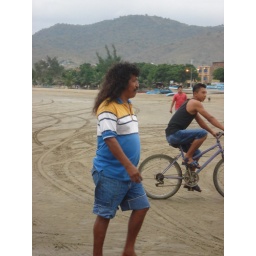
There he is. My favorite person in all of Puerto Lopez, striding majestically across the beach